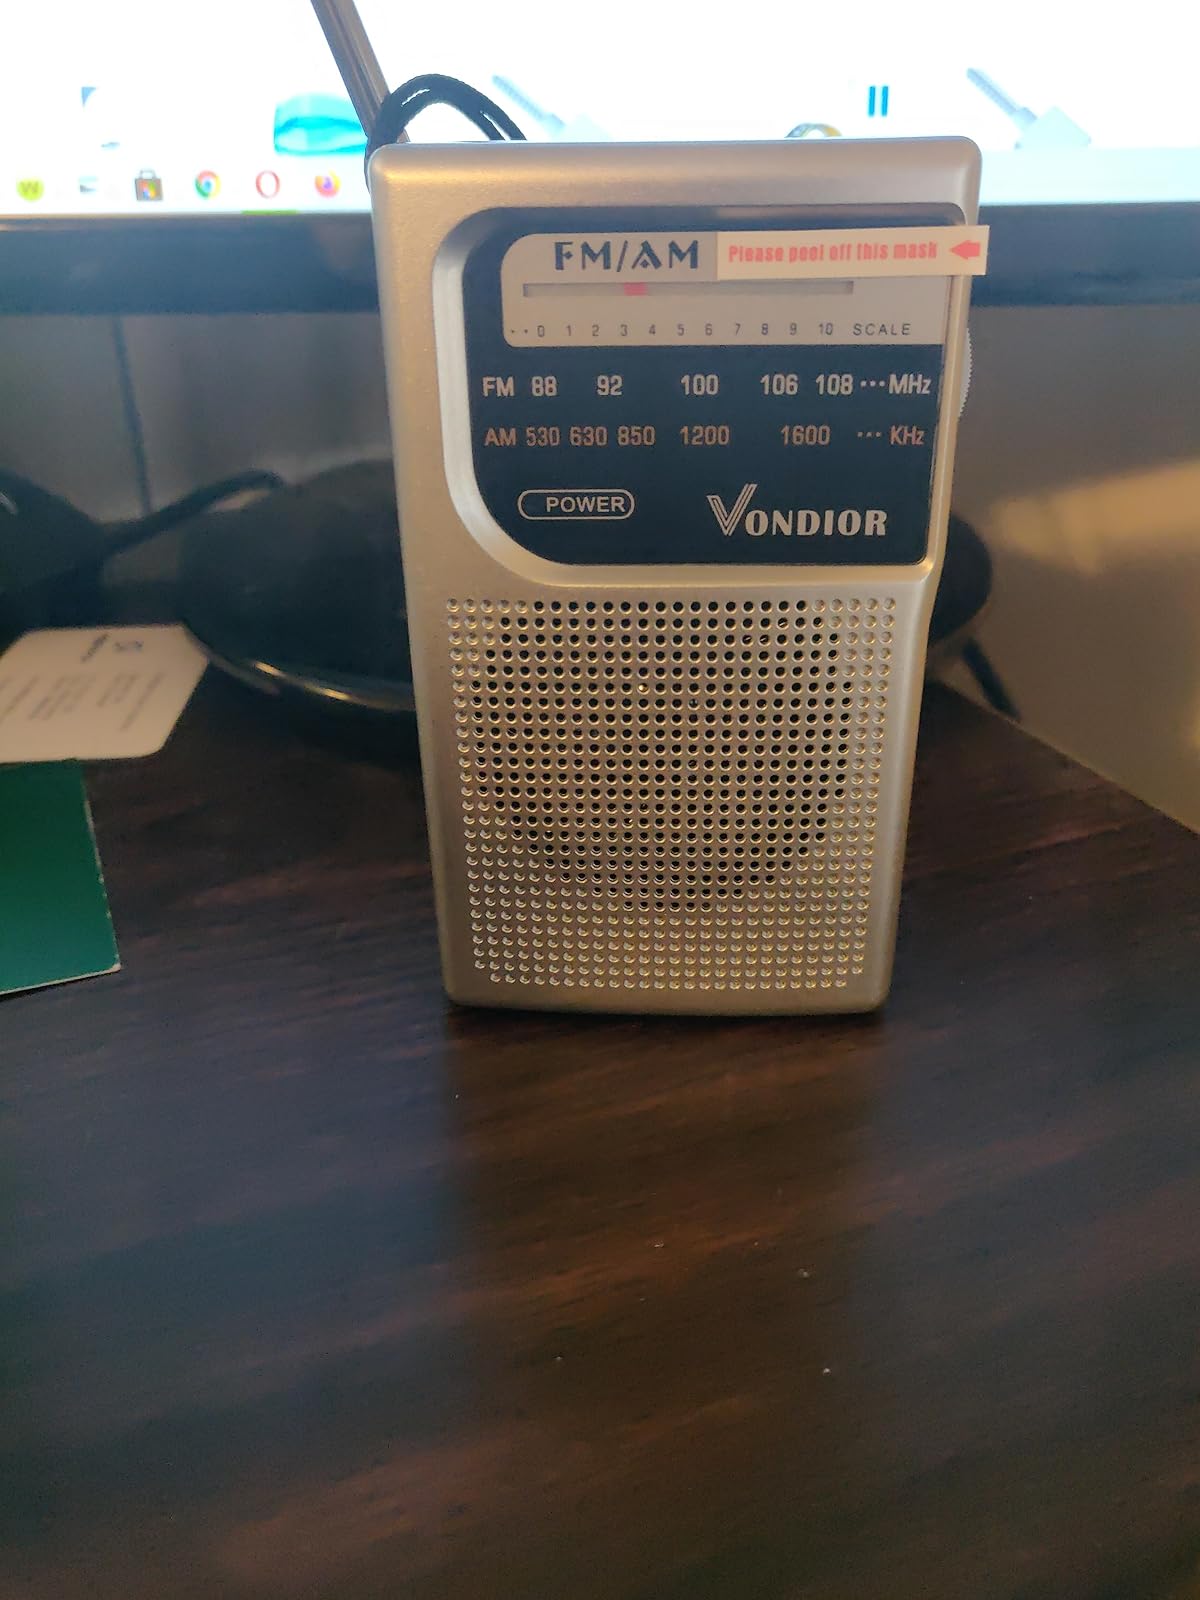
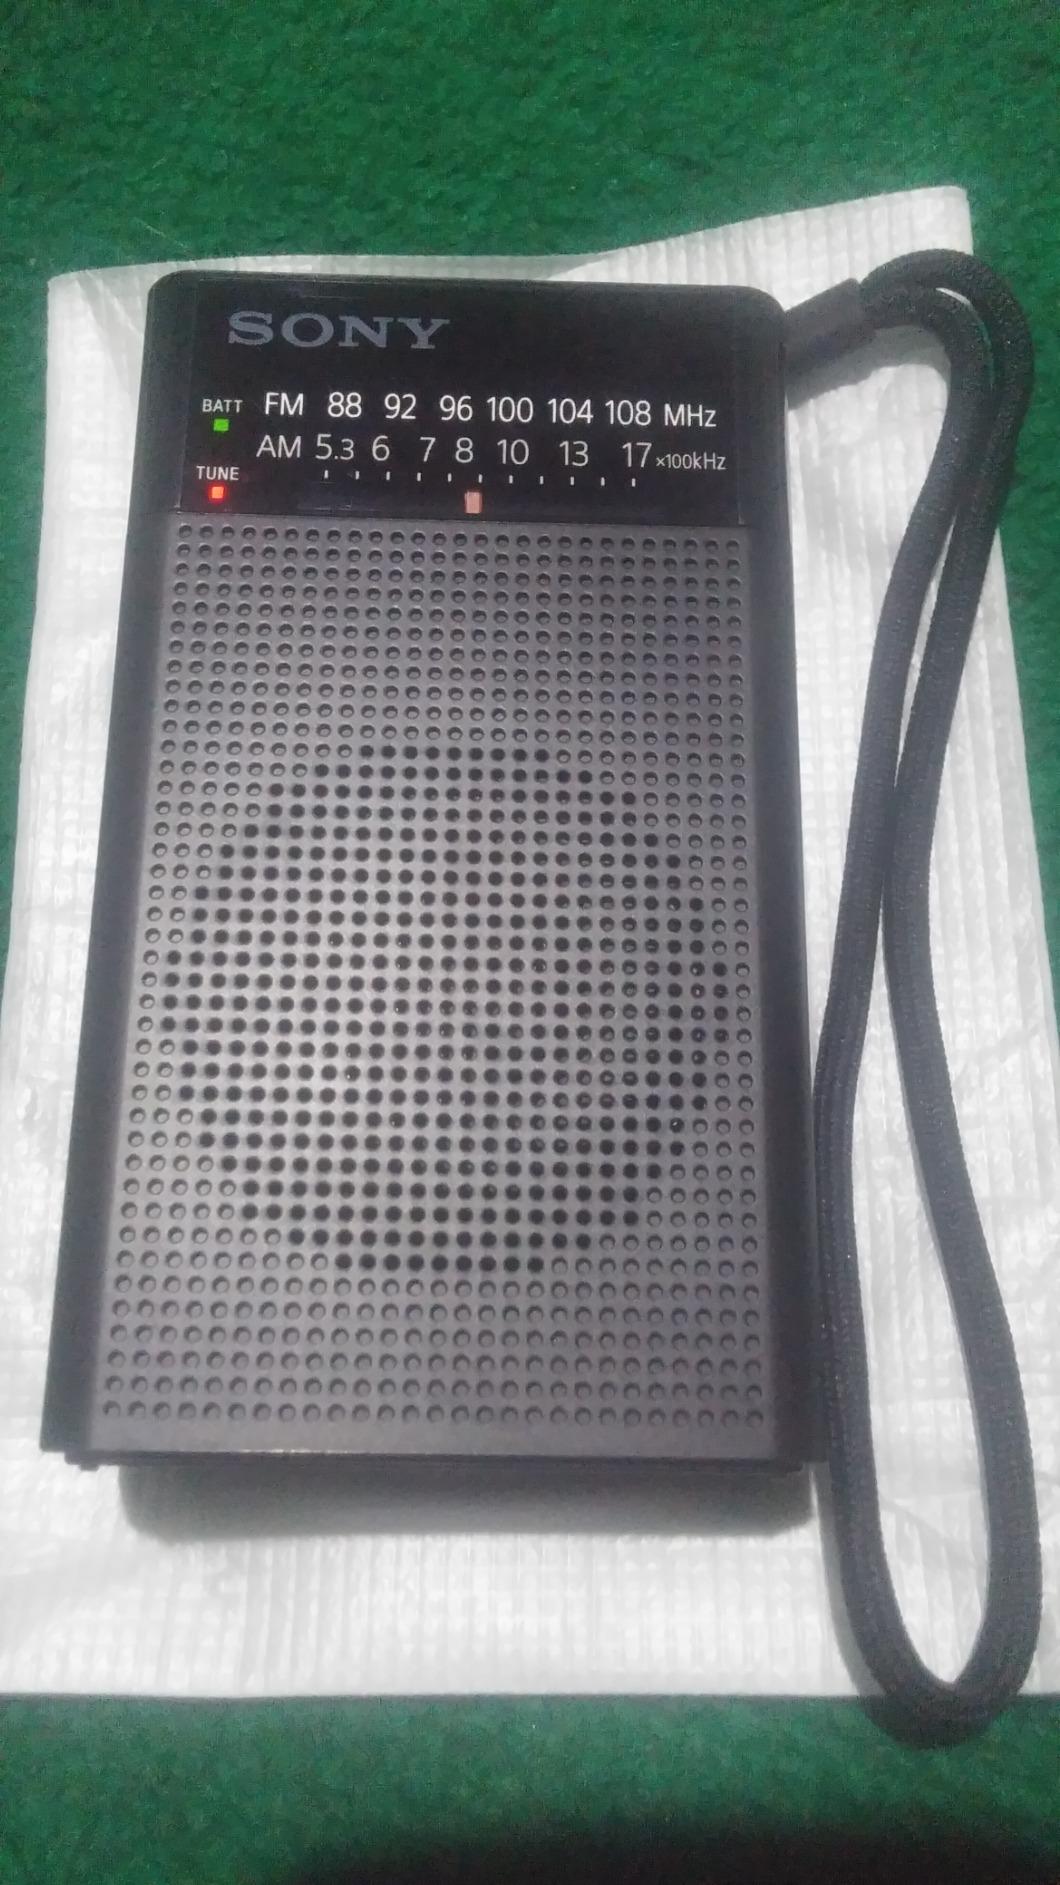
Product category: radio
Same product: no